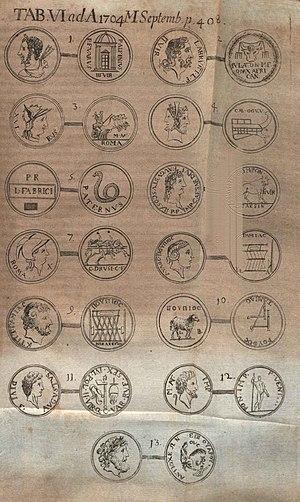
Jean Foy-Vaillant, né le 24 mai 1632 à Beauvais et mort le 23 octobre 1706 à Paris, est un numismate français.